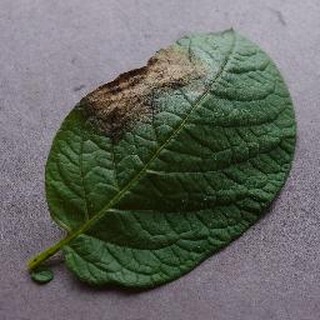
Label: potato_late_blight